Cinema of Japan

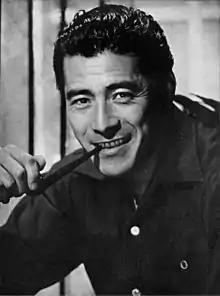
Toshiro Mifune was at the center of many of Kurosawa's films.

The number of films produced, and the cinema audience reached a peak in the 1960s. Most films were shown in double bills, with one half of the bill being a "program picture" or B movie. A typical program picture was shot in four weeks. The demand for these program pictures in quantity meant the growth of film series such as "The Hoodlum Soldier" or "Akumyo".